Philip Fysh

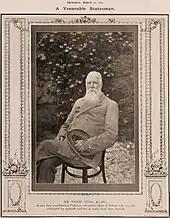
Fysh in 1915

Fysh was created a Knight Commander of the Order of St Michael and St George (KCMG) in January 1896. He died in December 1919, aged 84. He was survived by five sons and four daughters. Fysh's wife, Esther Kentish Willis, was the daughter of William, a straw-hat manufacturer of Luton, Bedfordshire, who was also father of the judge and M.P. William Willis.